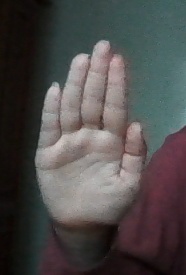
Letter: seen